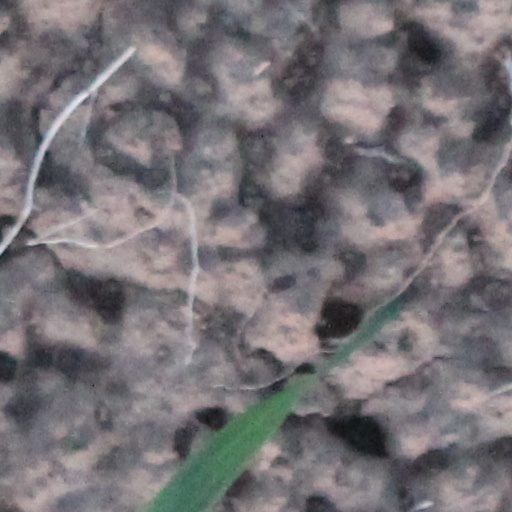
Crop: wheat